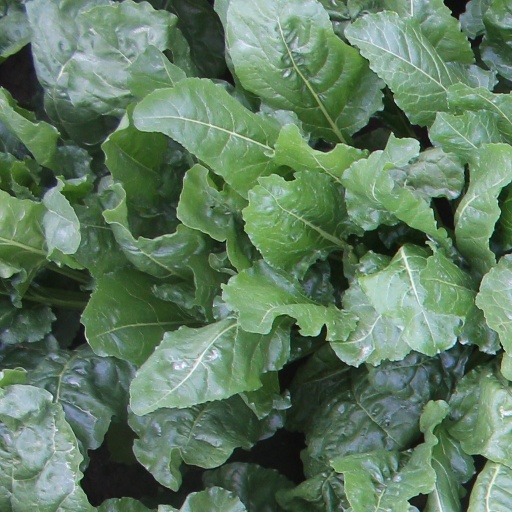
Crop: sugar beet